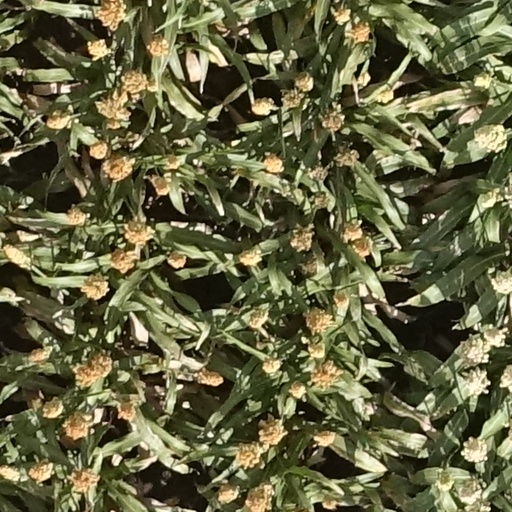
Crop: sorghum